42nd Street (Manhattan)

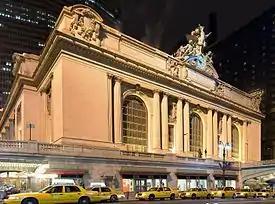
Grand Central Terminal at night, as seen from the west on 42nd Street

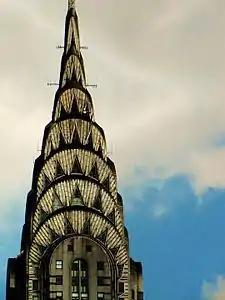
Chrysler Building, with its unique stainless-steel top, is located at Lexington Avenue and 42nd Street.

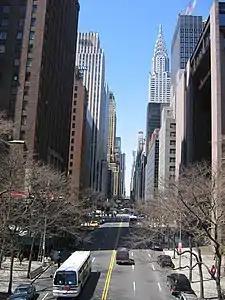
East end of 42nd Street is very different in tone from the west; looking west from bridge at 1st Avenue. The Ford Foundation Building is visible in the right foreground.

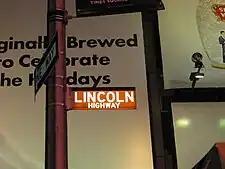
Sign marking the eastern terminus of the Lincoln Highway, which begins on 42nd Street and continues to San Francisco, California

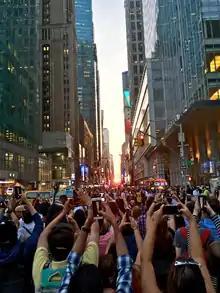
Tourists observing Manhattanhenge, blocking the entire intersection of 42nd Street and the Avenue of the Americas, looking westward at the sunset on July 12, 2016

42nd Street is a major crosstown street in the New York City borough of Manhattan, spanning the entire breadth of Midtown Manhattan, from Turtle Bay at the East River, to Hell's Kitchen at the Hudson River on the West Side. The street has several major landmarks, including (from east to west) the headquarters of the United Nations, the Chrysler Building, Grand Central Terminal, the New York Public Library Main Branch, Times Square, and the Port Authority Bus Terminal.